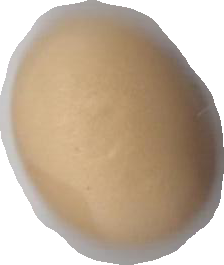
Variety: Anjasmoro